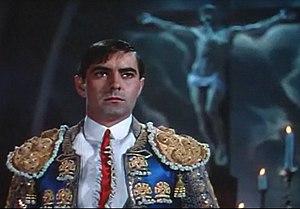
La corrida est une forme de course de taureaux consistant en un combat entre un homme et un taureau, à l'issue duquel le taureau est mis à mort ou, exceptionnellement, gracié. Elle est pratiquée essentiellement en Espagne, au Portugal, dans le Midi de la France et dans certains États d'Amérique latine.
Arènes sanglantes est un film américain réalisé par Rouben Mamoulian, sorti en 1941.